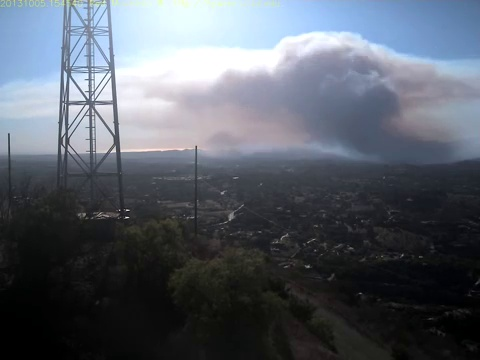
Fire: no
Smoke: yes